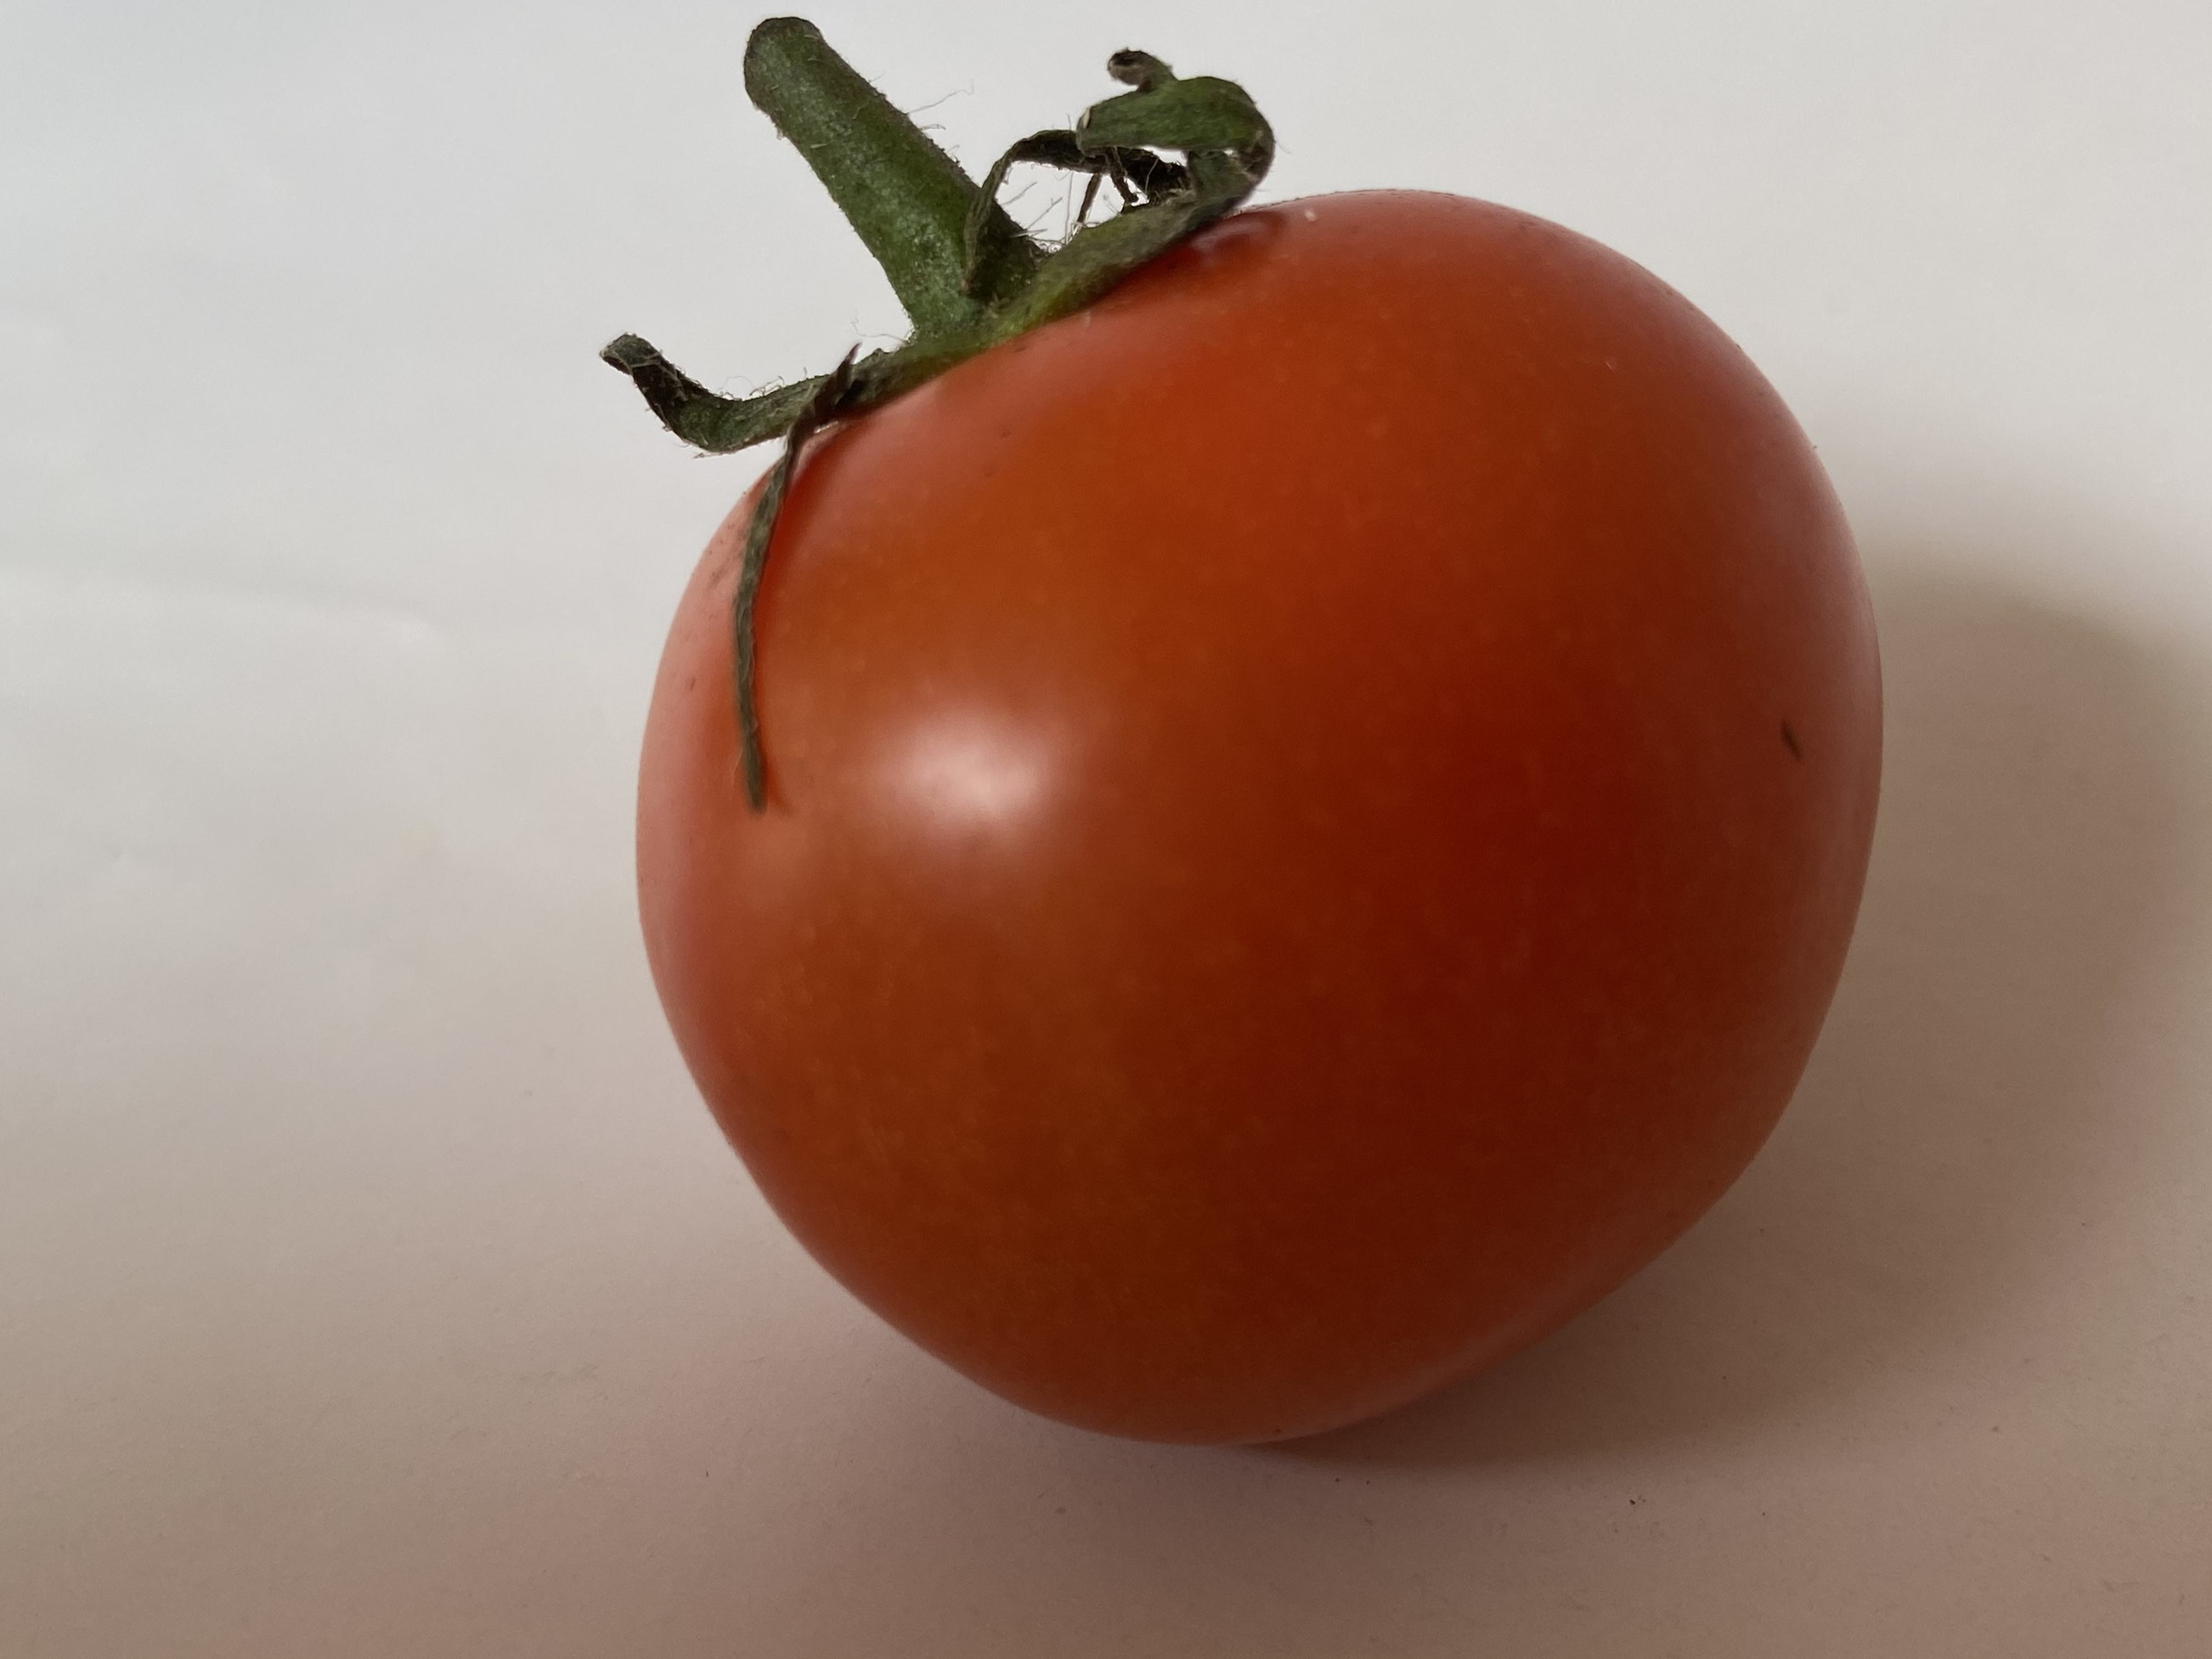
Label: Fresh